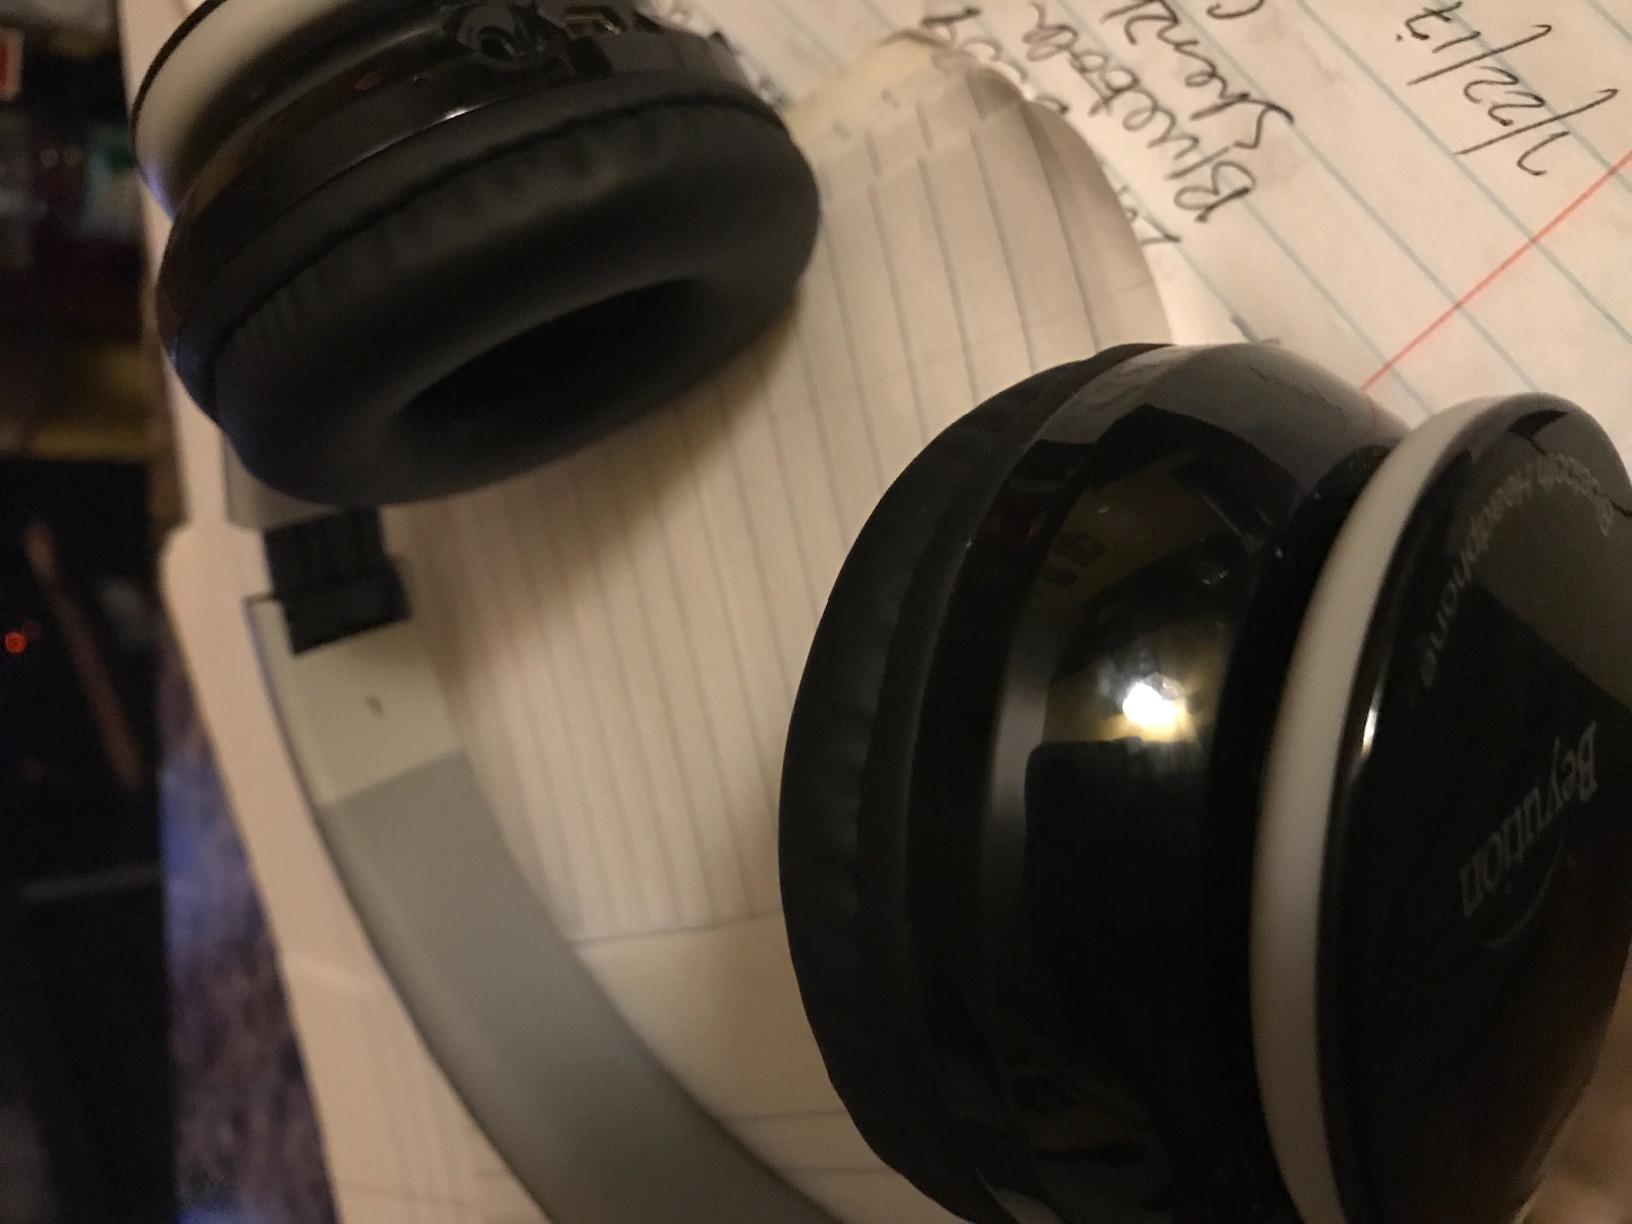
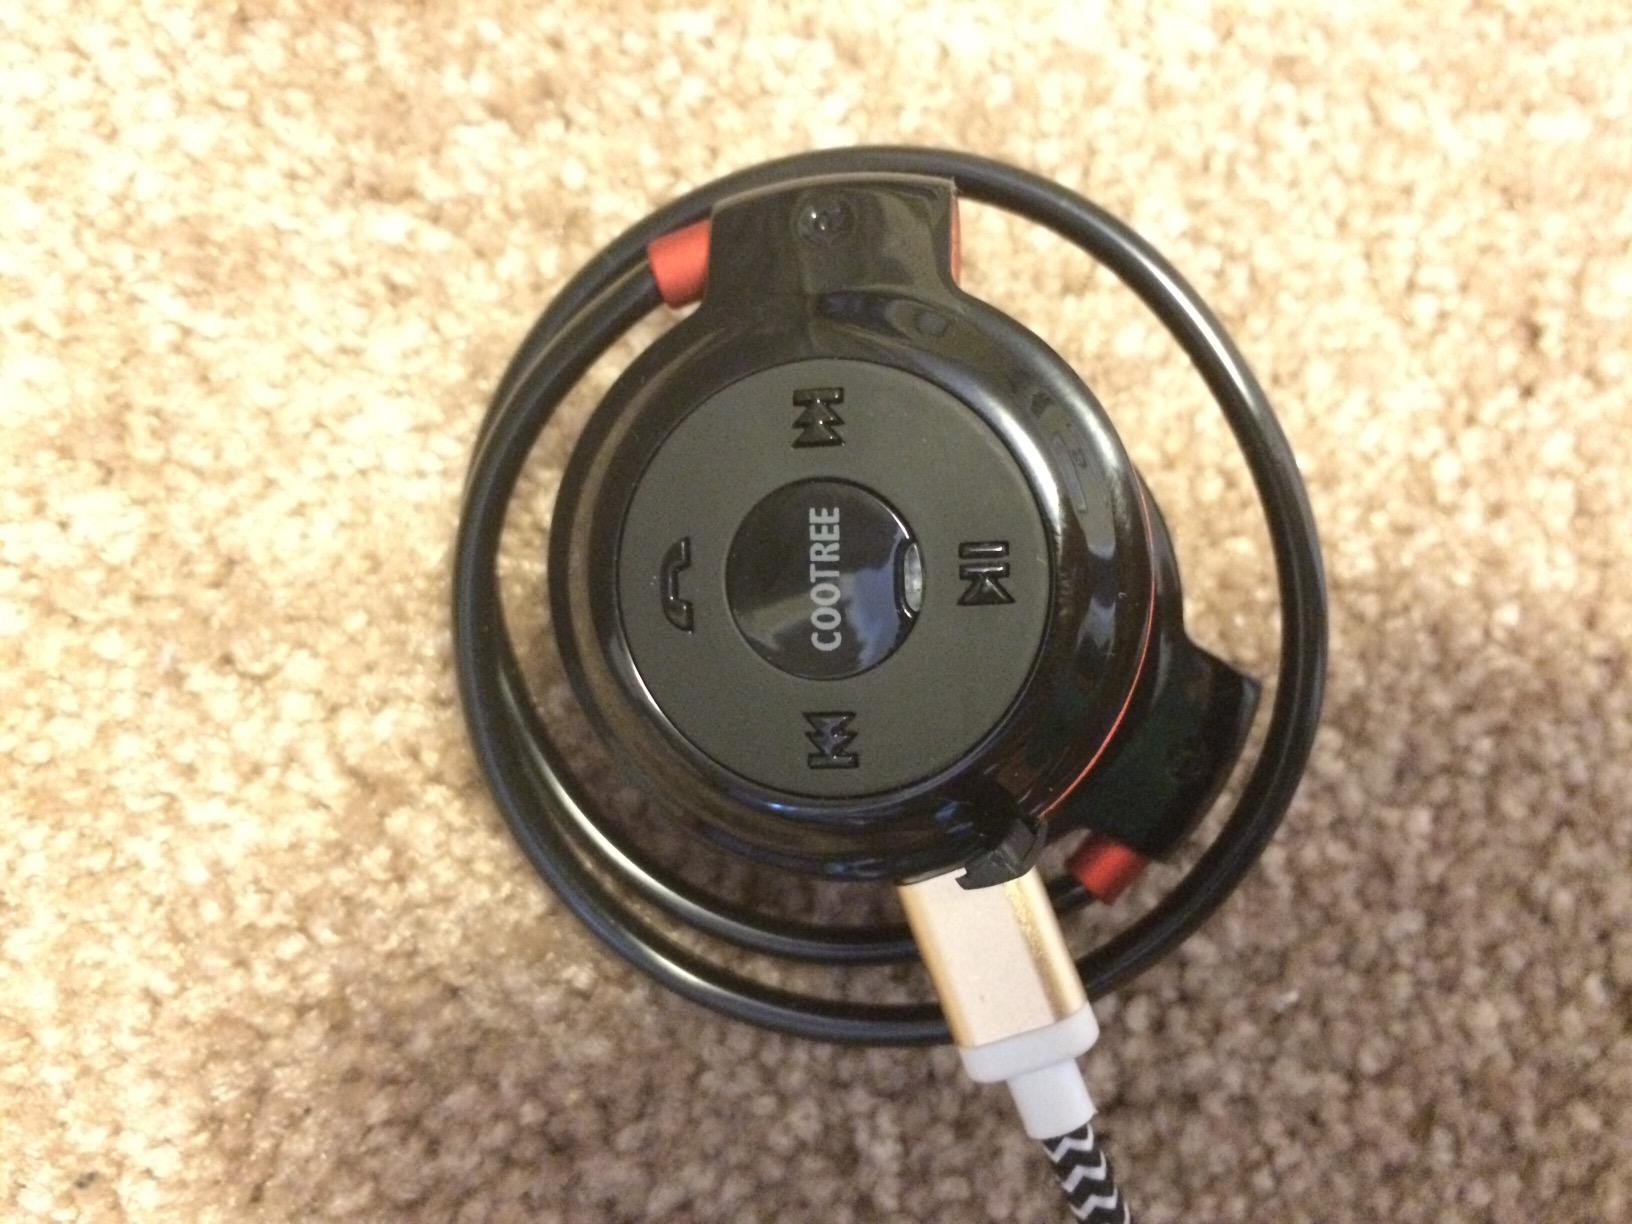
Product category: headphones
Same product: no